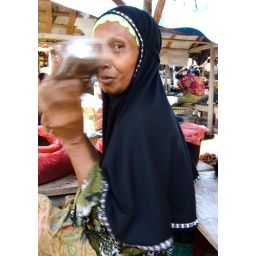
A local Muslim woman waves a bag of coffee at the photographer at a busy market near Mataram.